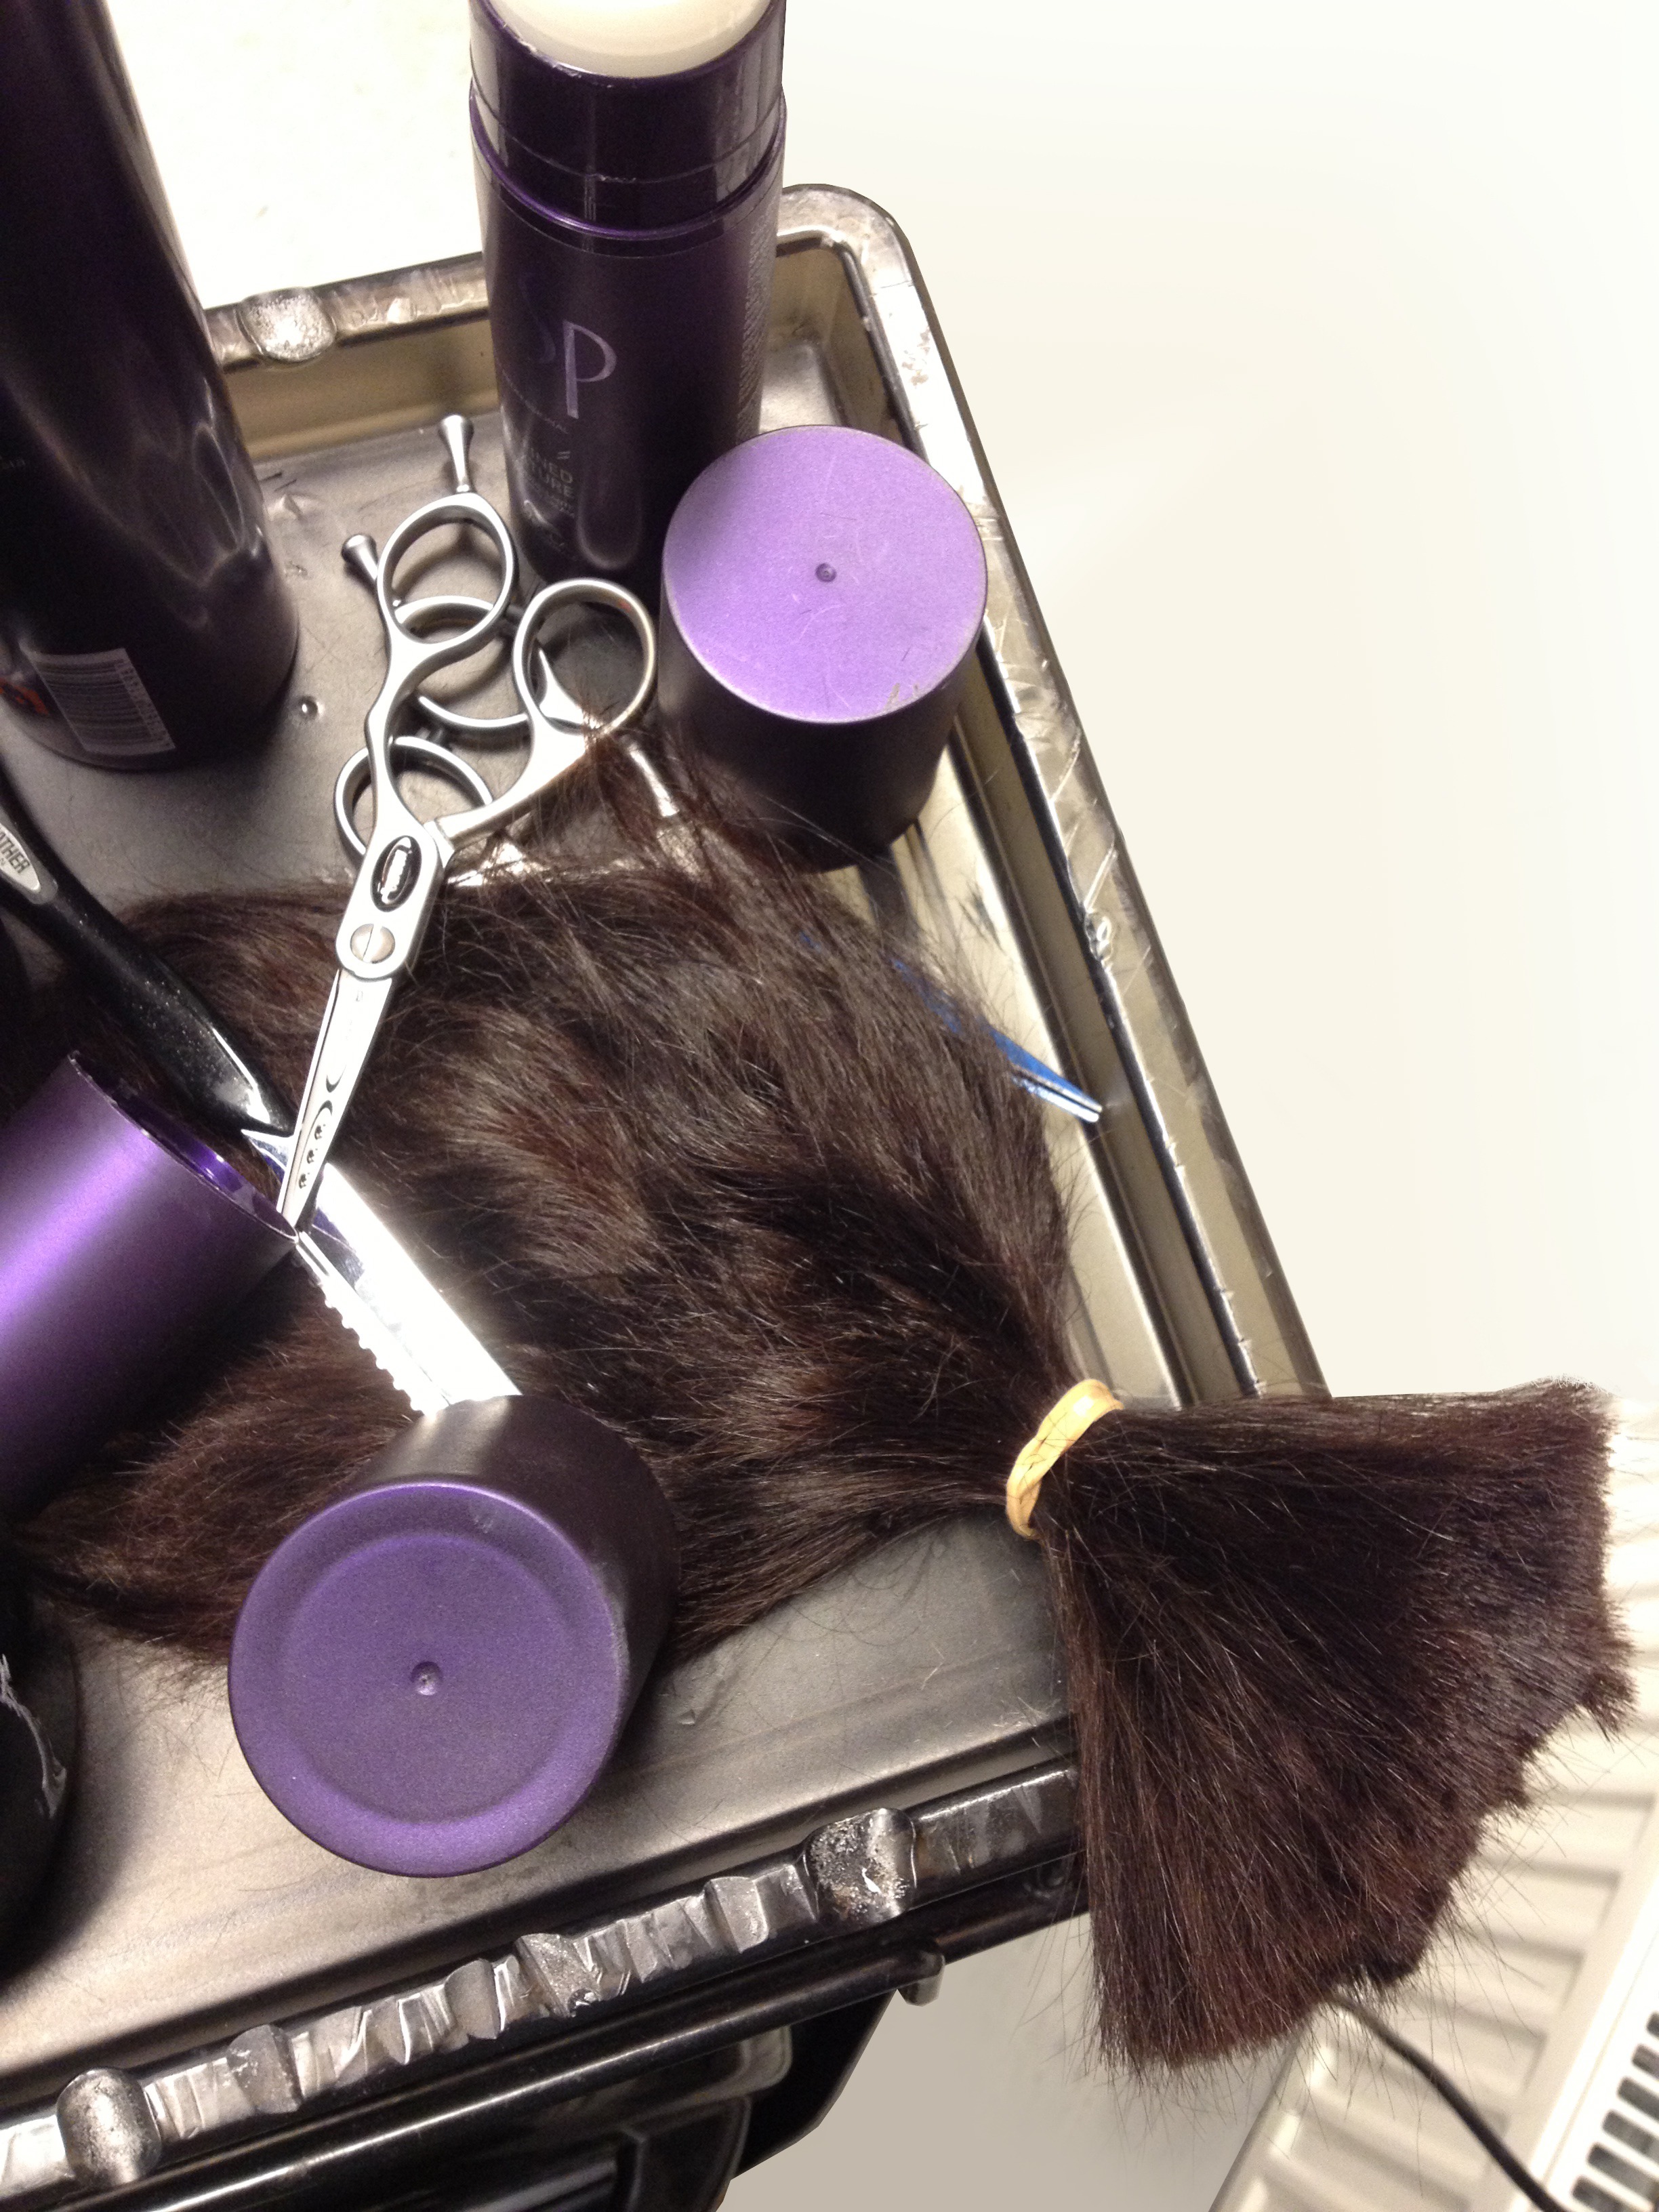
hair, purple, color, human body, haircut, eye, glasses, violet, beauty, cropped, organ, barber, scissors, broke, across, hair cut, a bunch of hair, the hair bundle, hairdressing salon